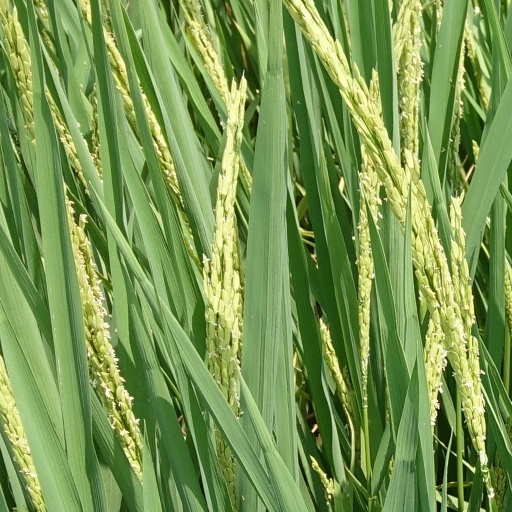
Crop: rice